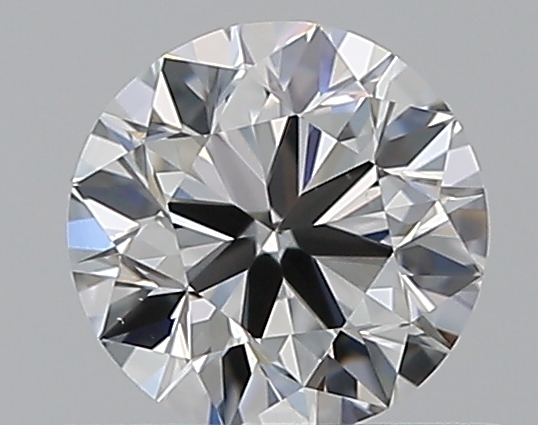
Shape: round
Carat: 0.5
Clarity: VS1
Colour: F
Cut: VG
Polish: VG
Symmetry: GD
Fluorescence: N
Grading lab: GIA
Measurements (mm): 4.99 x 5.04 x 3.15